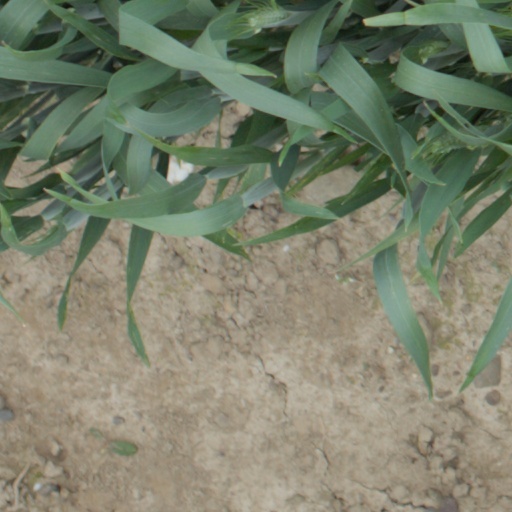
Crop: wheat